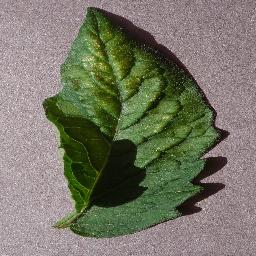
Label: Tomato___Spider_mites Two-spotted_spider_mite